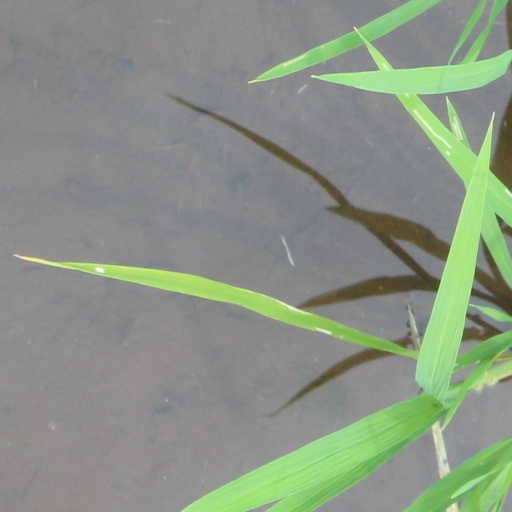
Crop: rice